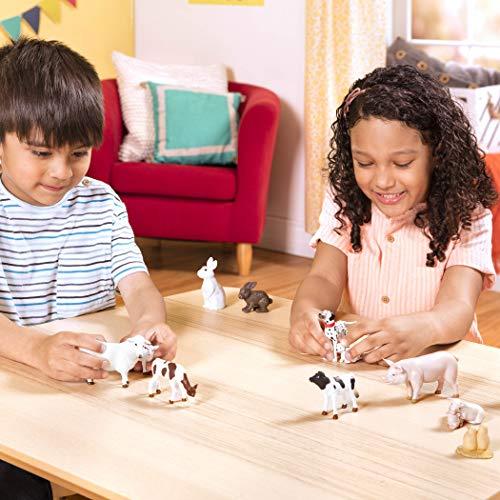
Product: Terra by Battat – Farm Animal Set (Pairs) – Pairs of Collectable Miniature Farm Animal Toys for Kids 3+ (12 pc)
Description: Collect them all Discover the entire Terra by Battat family of dinosaur playsets and toy animal figures.
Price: $19.95
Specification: ProductDimensions:5.7x5.1x3.7inches|ItemWeight:1.55pounds|ShippingWeight:1.55pounds(Viewshippingratesandpolicies)|ASIN:B07F7798T1|Itemmodelnumber:AN6044DZ|Manufacturerrecommendedage:36months-8years